Jehoshaphat

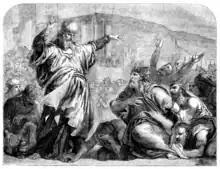
Jehoshaphat and the people mourning - the prophecy of Jahaziel

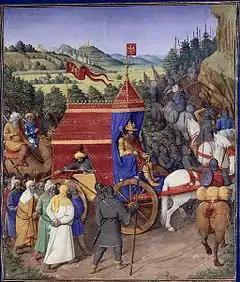
Triumph of Jehoshaphat over Adad of Syria as illustrated by Jean Fouquet (1470s) for Josephus' "Antiquities of the Jews"

According to "Chronicles", the Moabites formed a great and powerful confederacy with the surrounding nations, and marched against Jehoshaphat. The allied forces were encamped at Ein Gedi. The king and his people were filled with alarm. The king prayed in the court of the Temple, "O our God, will you not judge them? For we have no power to face this vast army that is attacking us. We do not know what to do; but our eyes are upon you." The voice of Jahaziel the Levite was heard announcing that the next day all this great host would be overthrown. So it was, for they quarreled among themselves, and slew one another, leaving to the people of Judah only to gather the rich spoils of the slain. Soon after this victory Jehoshaphat died after a reign of twenty-five years at the age of sixty. According to some sources (such as the eleventh-century Jewish commentator Rashi), he actually died two years later, but gave up his throne earlier for unknown reasons. As with his father Asa, a bonfire was lit in his honor.